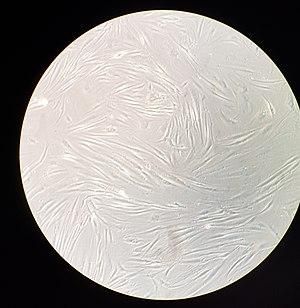
Fibroblastes en culture
La culture primaire consiste en l'isolement de cellules non immortalisées, c'est-à-dire des cellules qui ne prolifèrent pas indéfiniment in vitro, à partir de tissus cutanés ou d'organes vivants qui se fait grâce à des enzymes telles que la trypsine, et sont mises en culture in vitro dans un milieu contenant tout ce qui est nécessaire à la cellule pour proliférer. Ces cellules, comparées aux autres, ont un nombre de divisions cellulaires limité et ainsi, sont plus représentatives de l'état physiologique in vivo que les cellules immortalisées. Un grand nombre de lignées cellulaires primaires existe. Cette première culture pourra, par la suite, donner lieu à une culture dite « secondaire » lorsque les cellules auront atteint une confluence de 100 %.